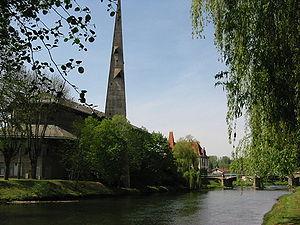
La Meurthe est une rivière du Grand Est et un sous-affluent du Rhin qui prend sa source à la Fontaine des Voleurs en contrebas du Montabey entre le Hohneck et le col de la Schlucht, dans le département des Vosges. Un panneau à côté de la route des Crêtes en précise l'endroit. Elle a donné son nom au département de la Meurthe de 1790 à 1871 dont la part principale est devenue le département de Meurthe-et-Moselle après l'annexion par l’Empire allemand d'une partie de la Lorraine.